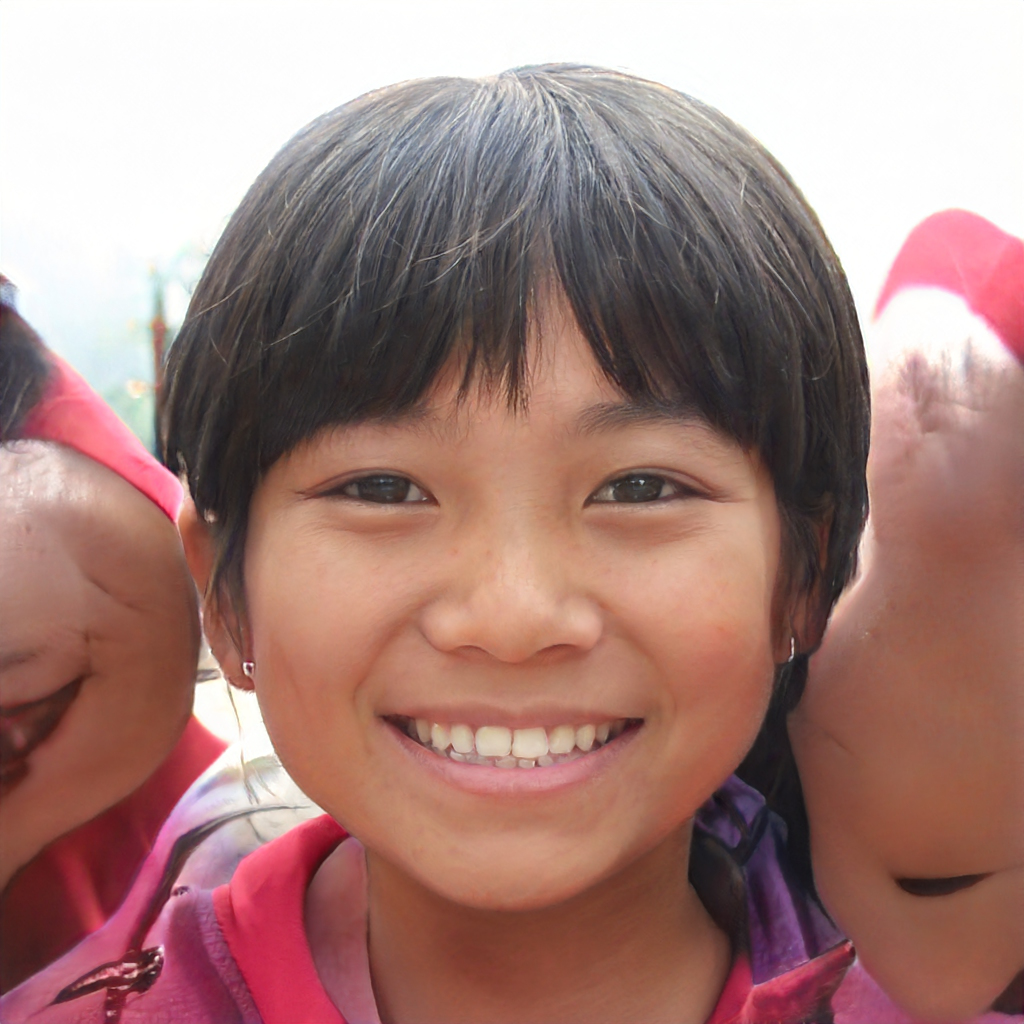
Label: Colored